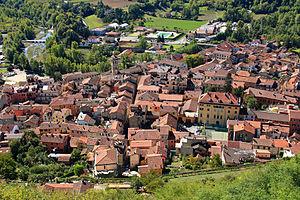
Gavi est une commune italienne de la province d'Alexandrie dans le Piémont en Italie.